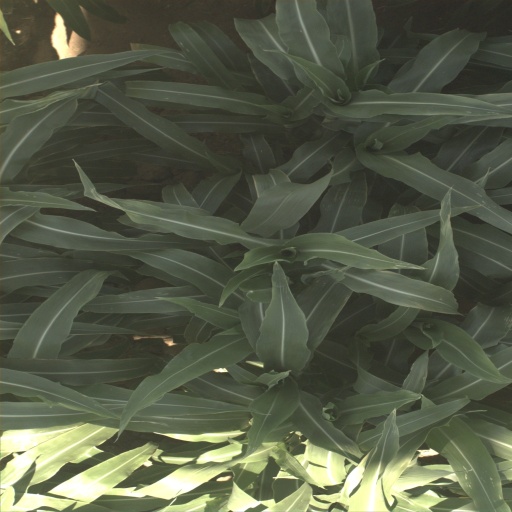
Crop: sorghum